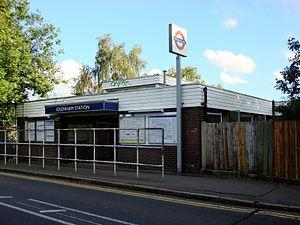
Ickenham est une station du métro de Londres.